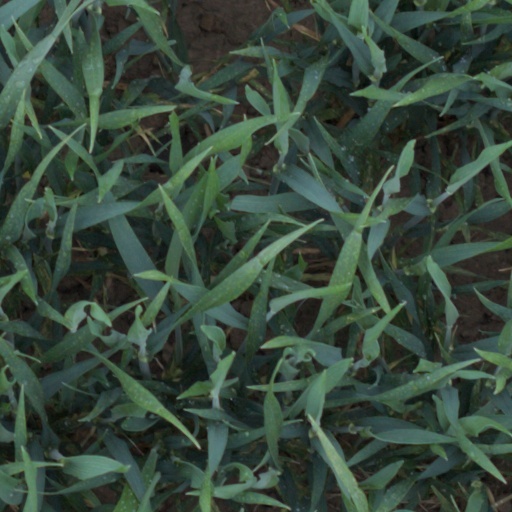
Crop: wheat